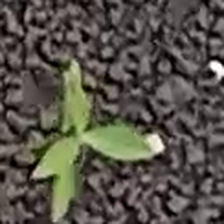
Weed species: Moti_dudhi(Euphorbia_geneculata_L)